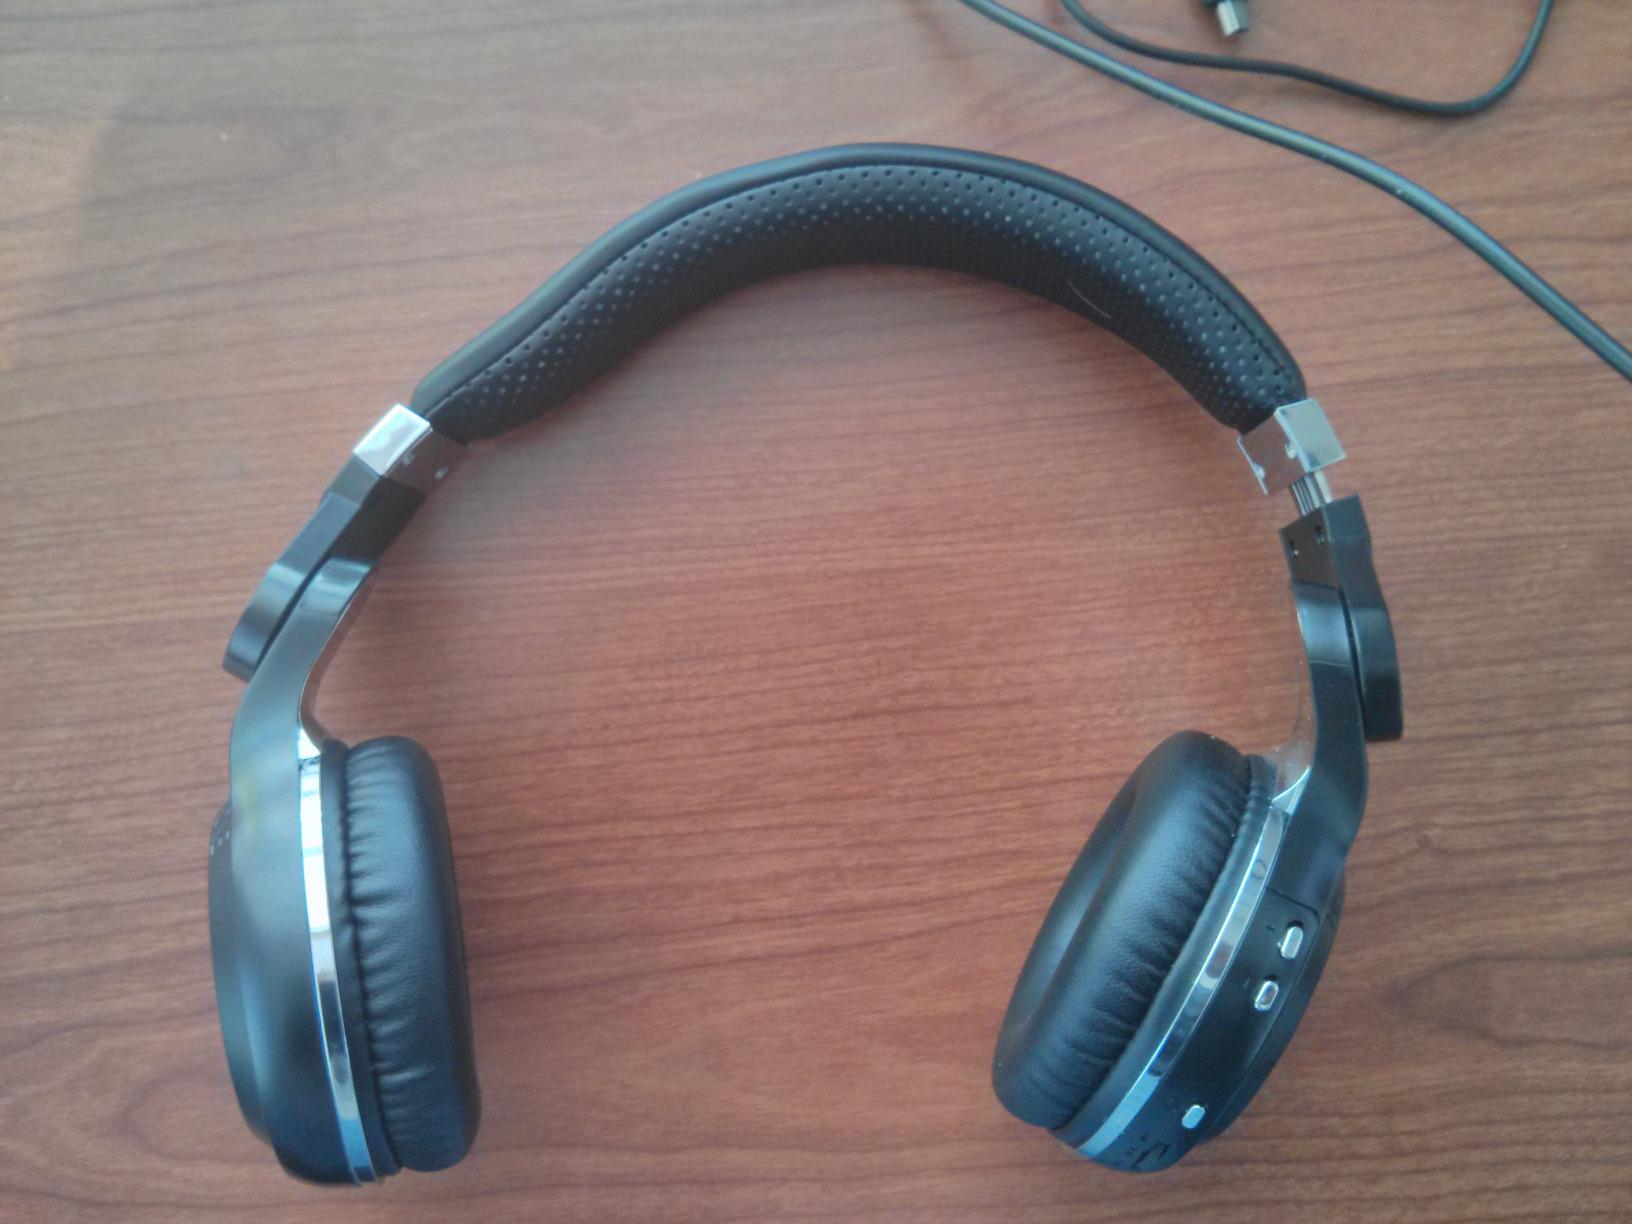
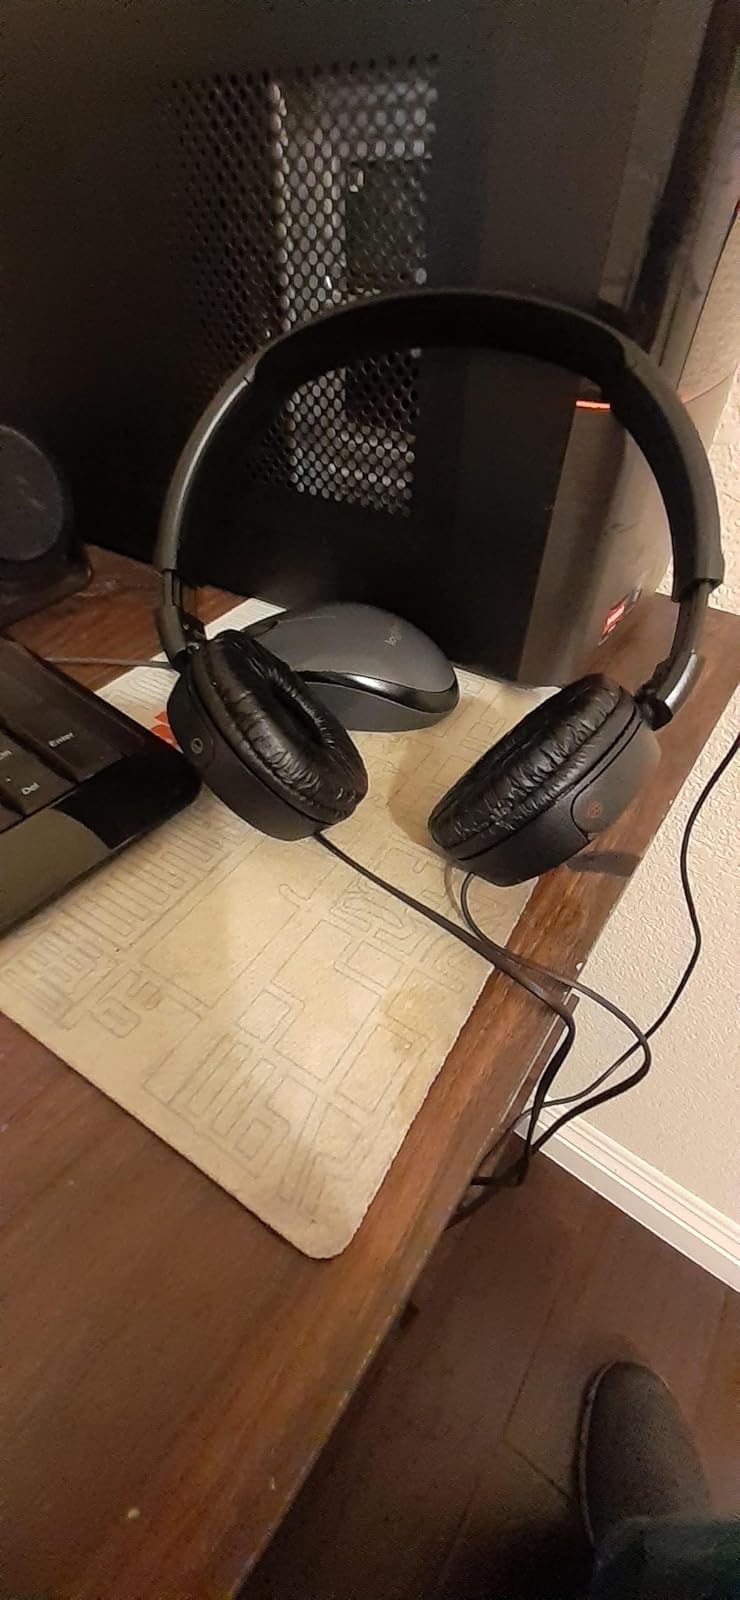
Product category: headphones
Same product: no